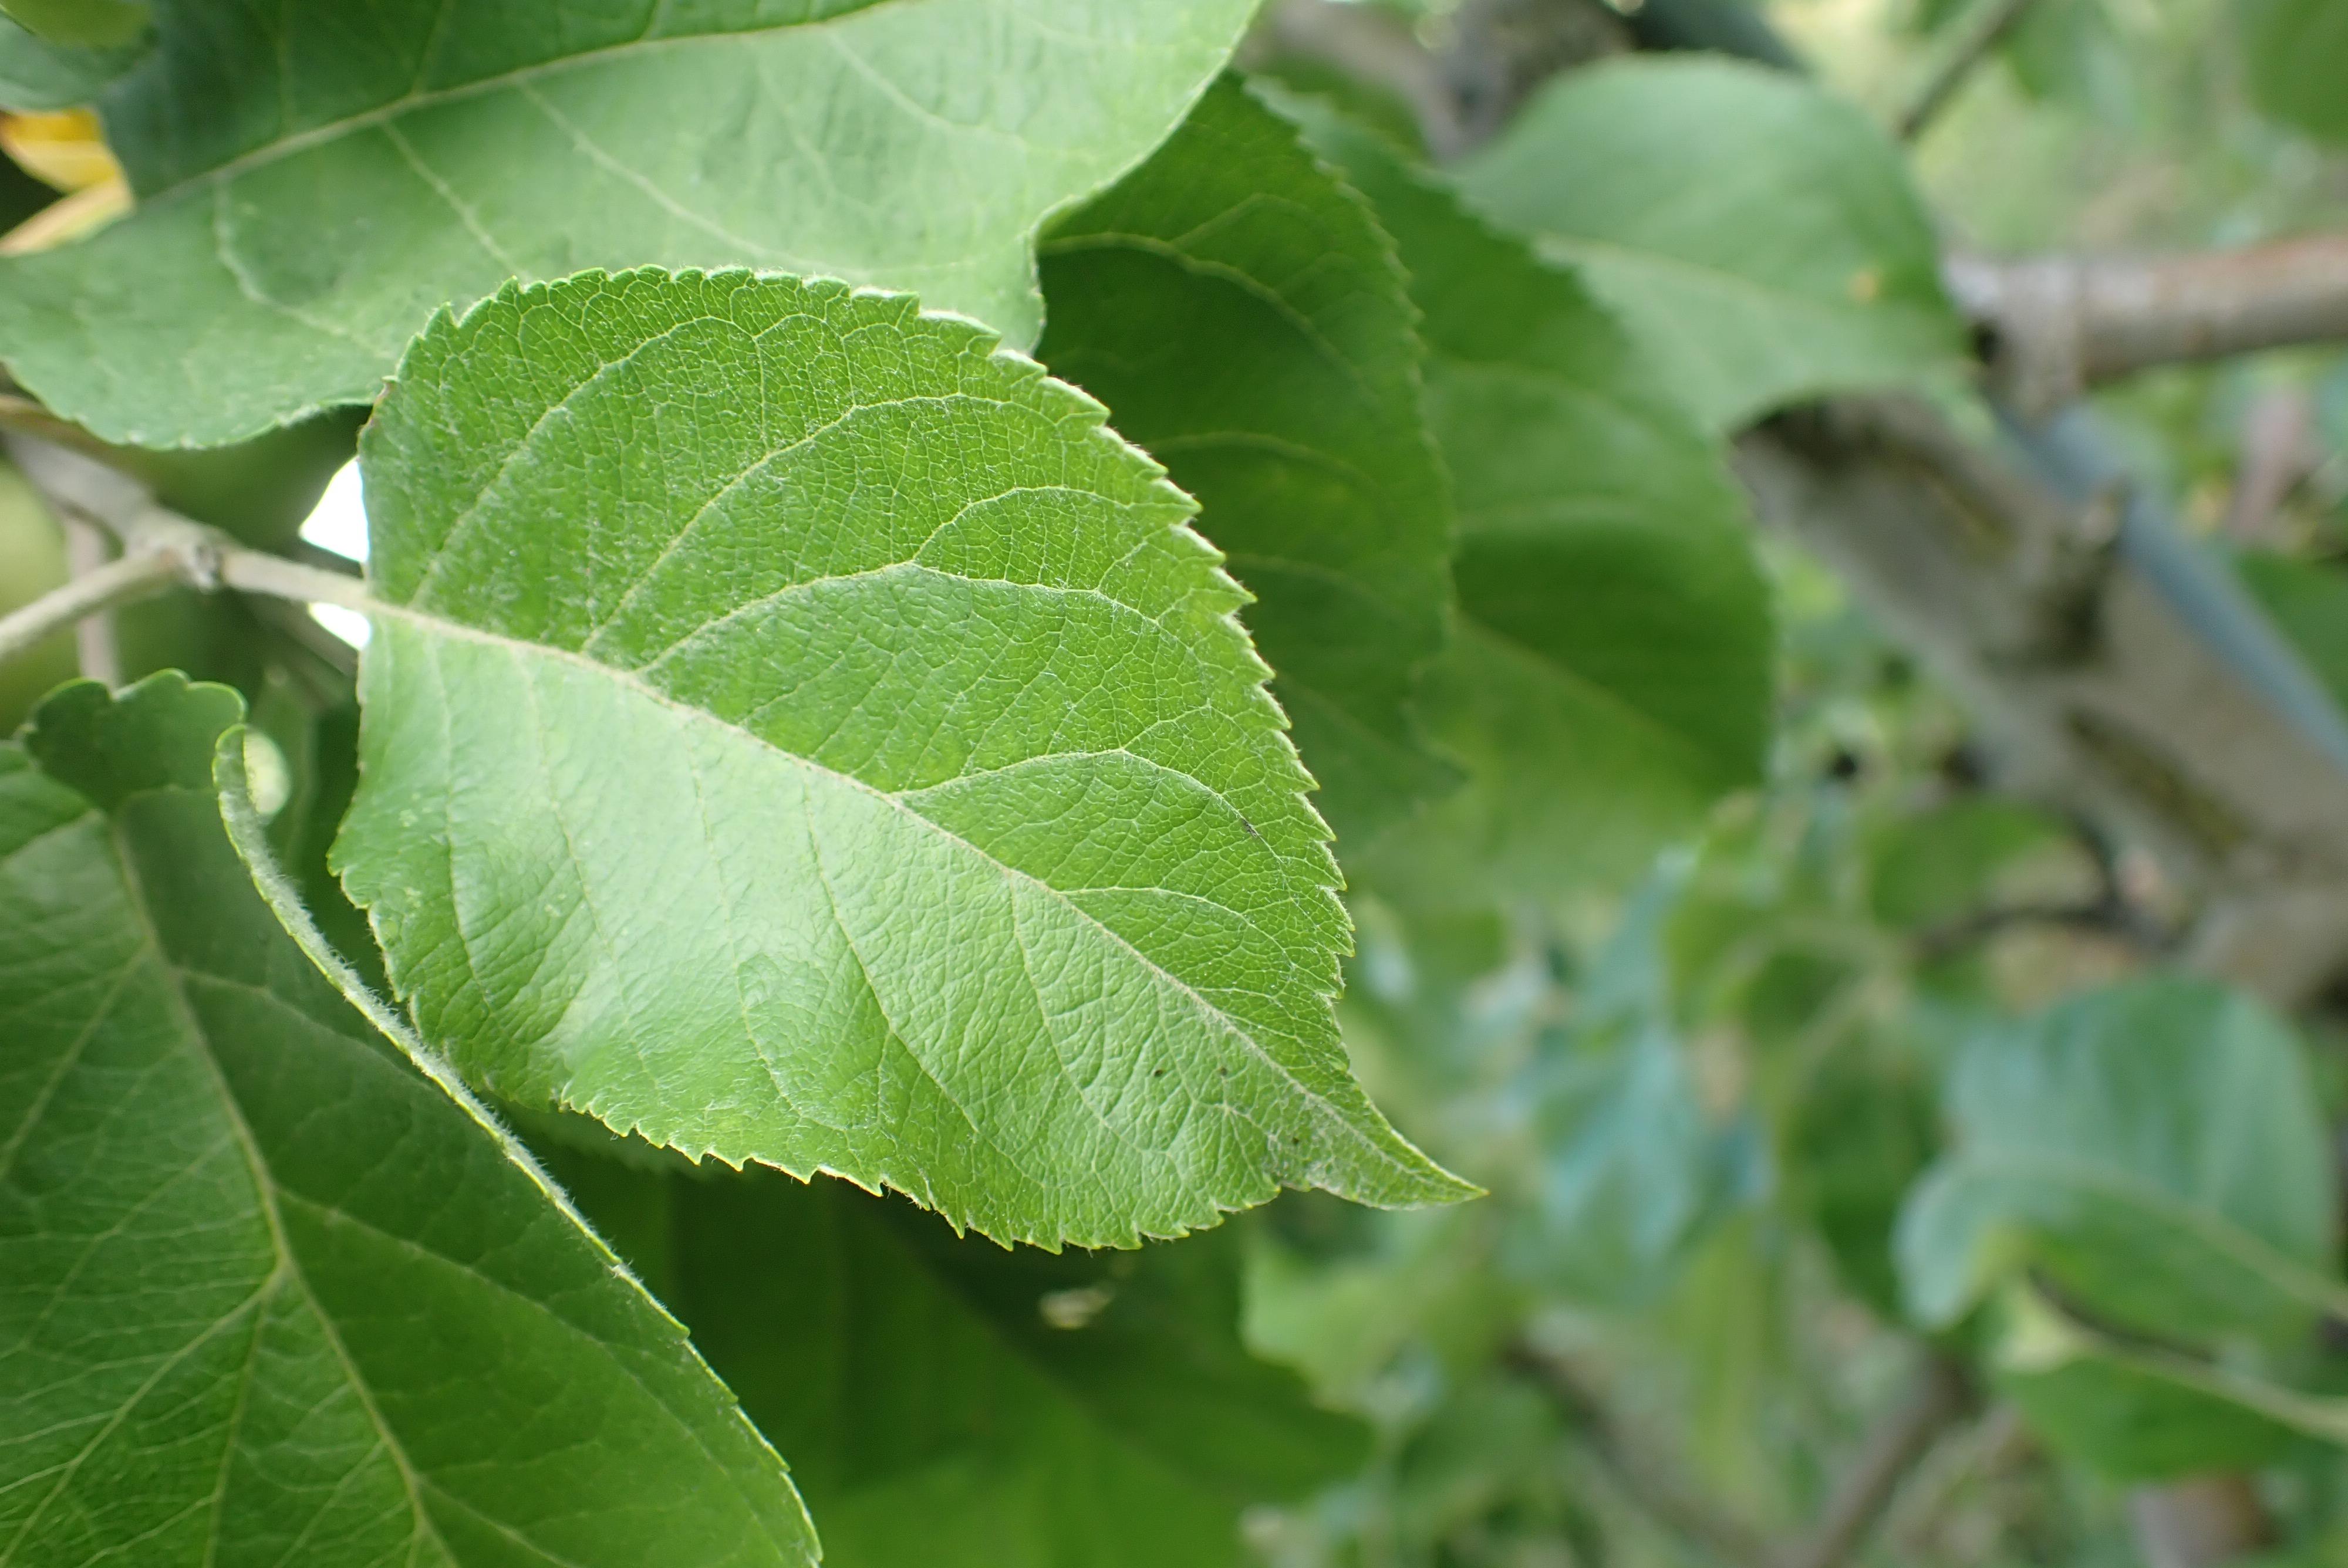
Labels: healthy